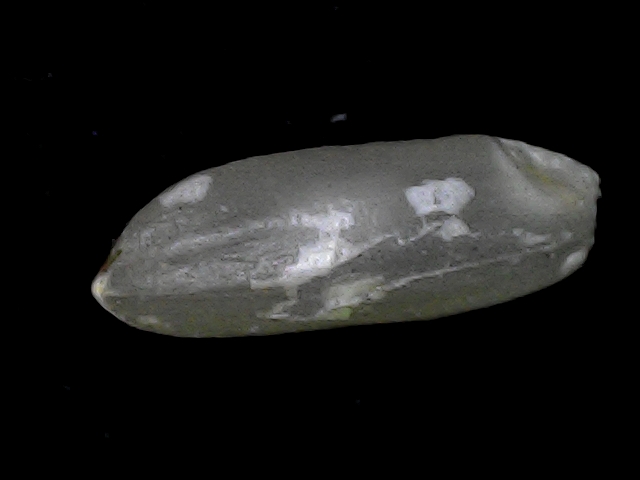
Rice variety: BD56